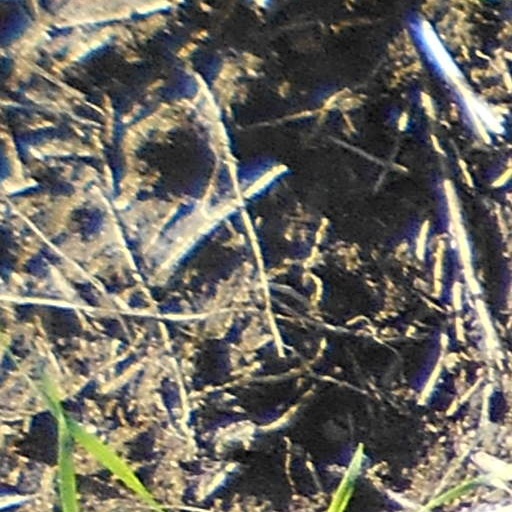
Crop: wheat